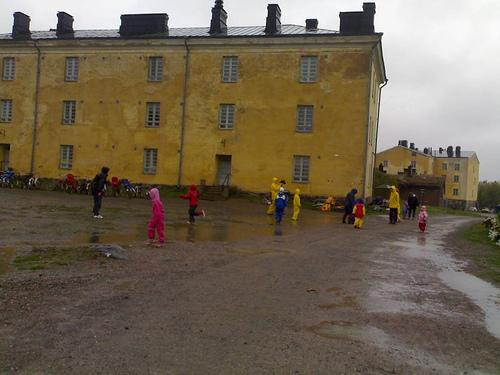
Weather: rain or strom